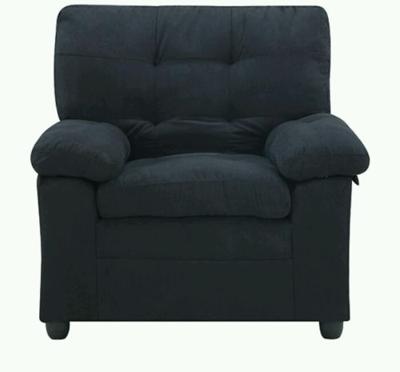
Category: chair